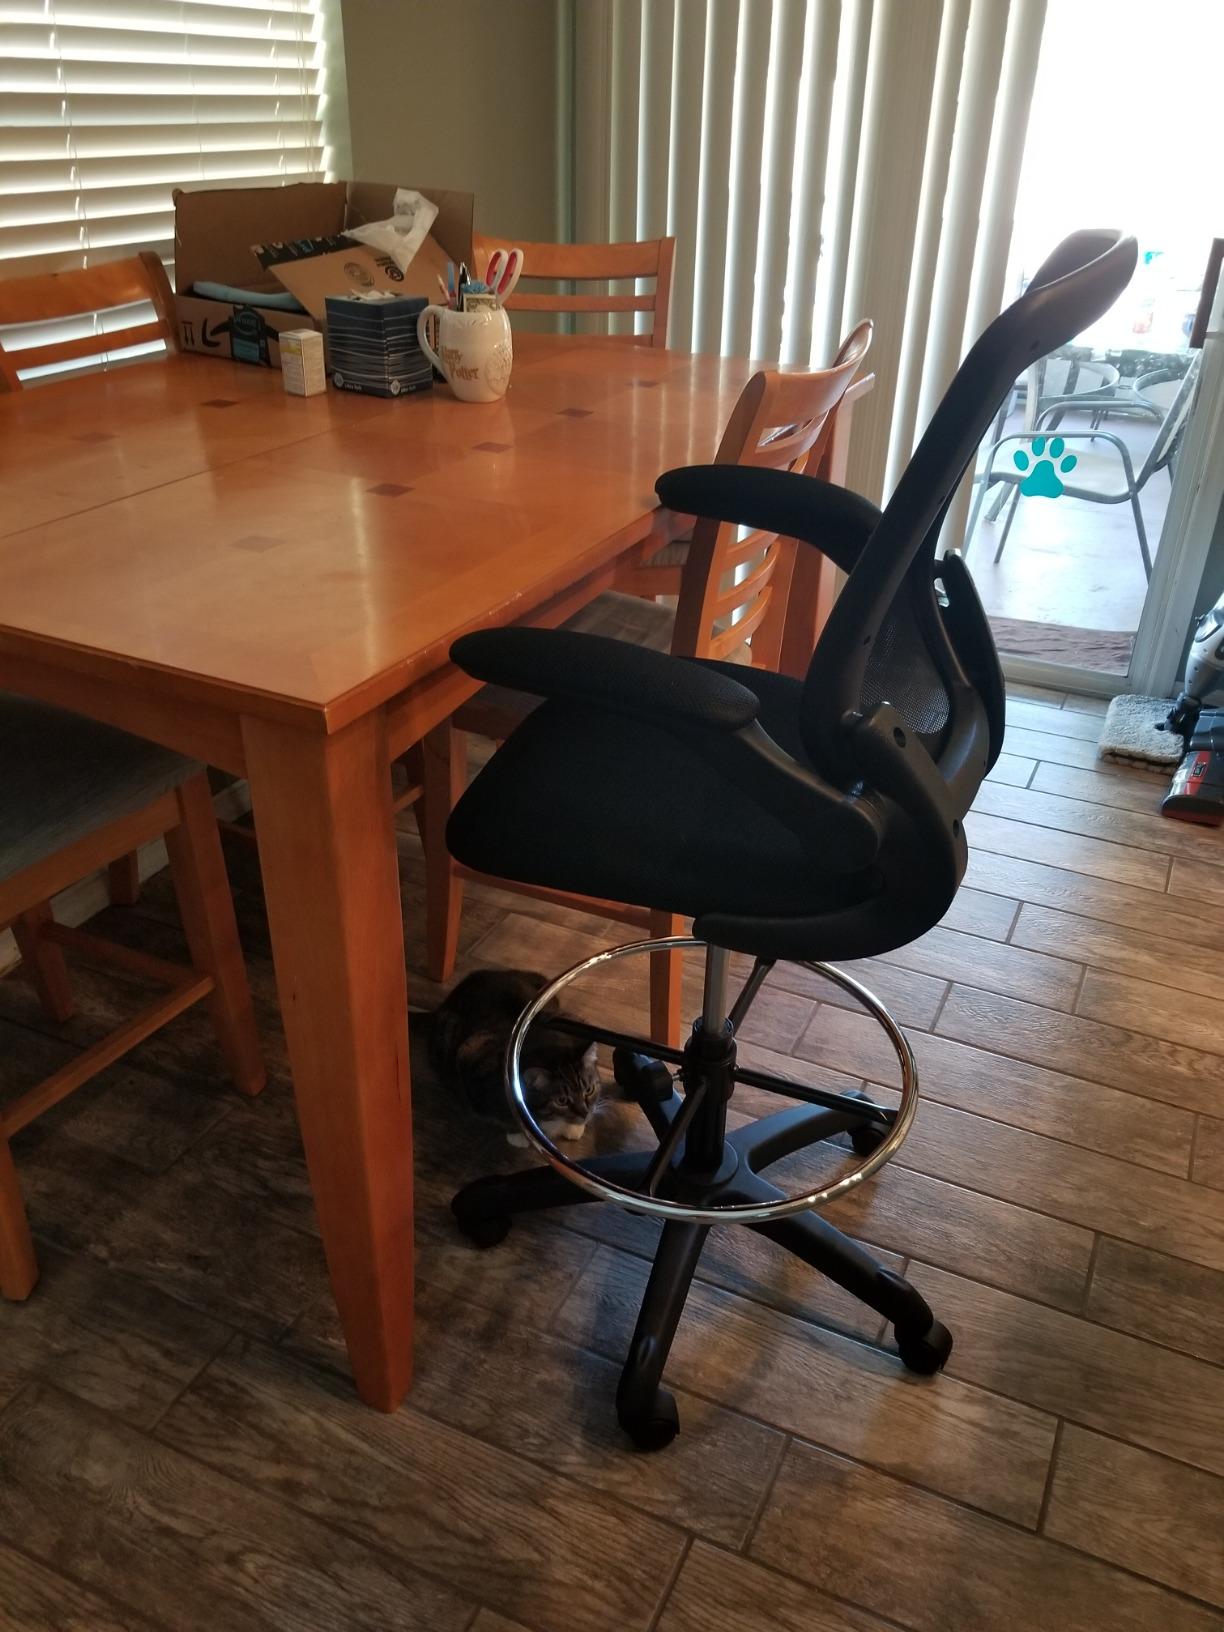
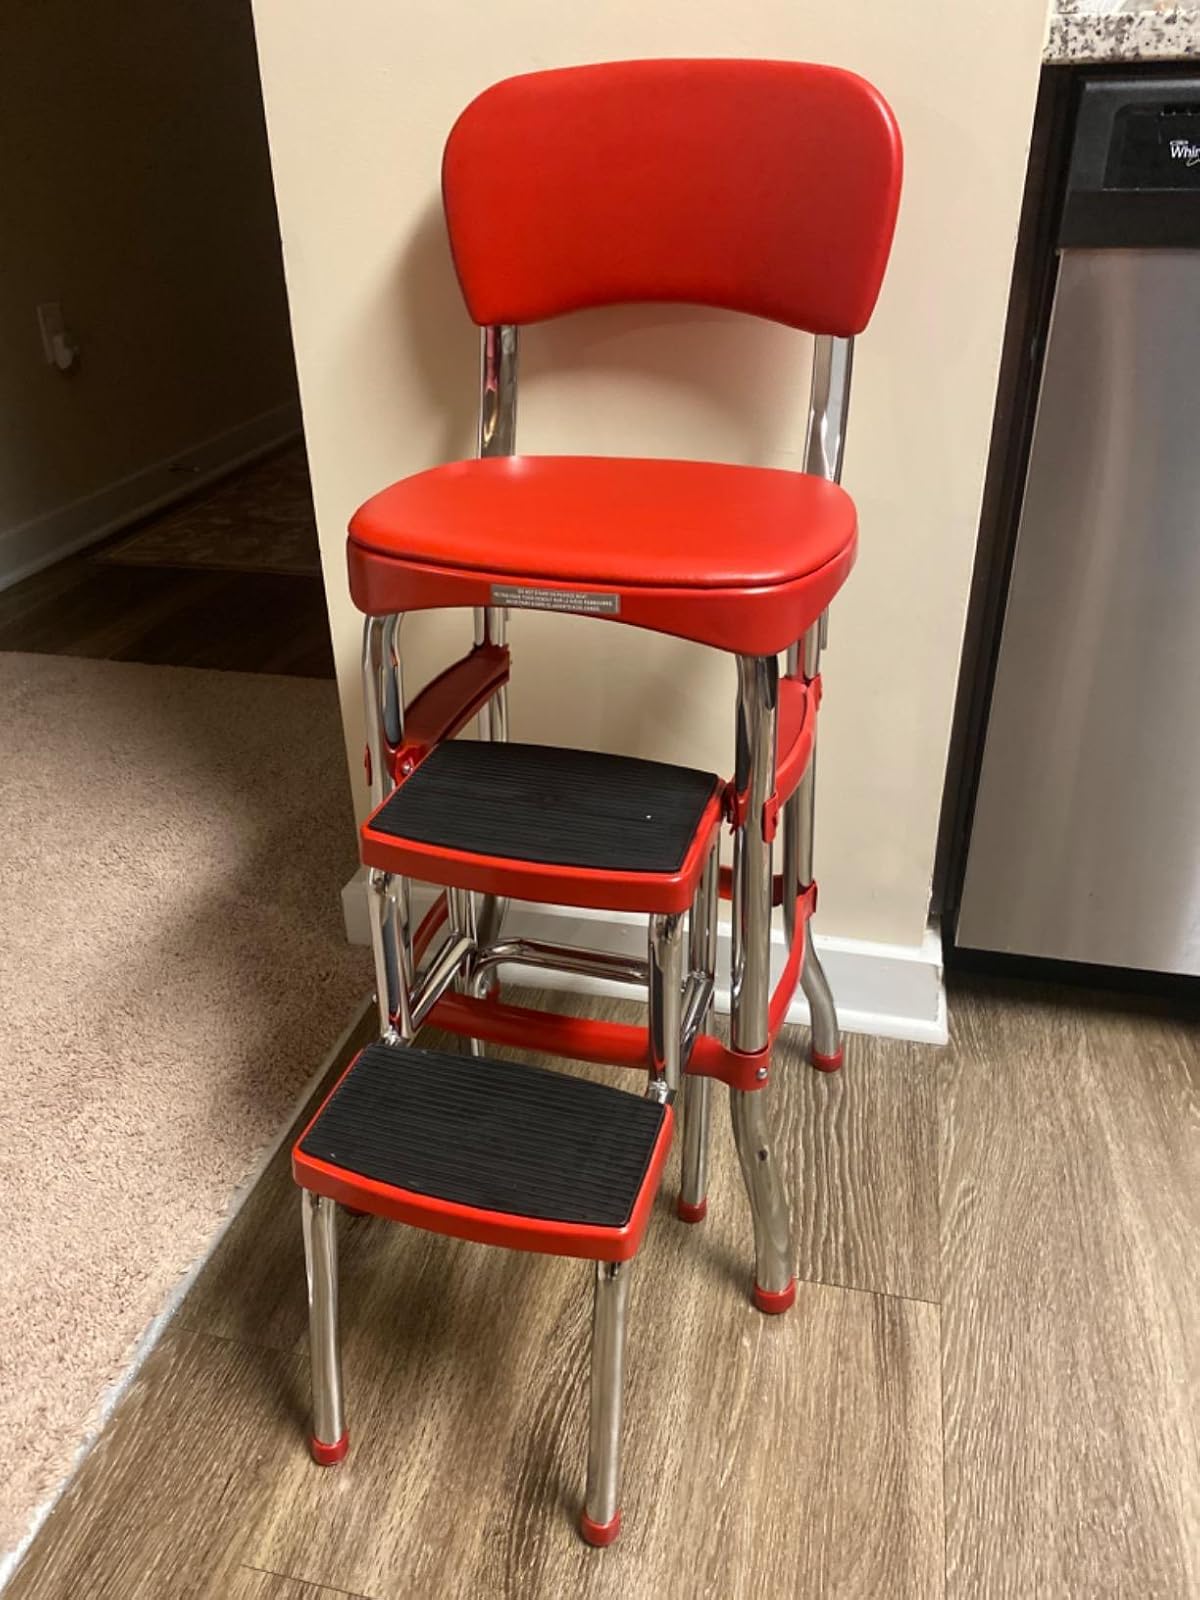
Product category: items_chair
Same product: no